Captain Cook Hotel

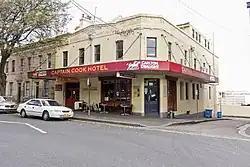
Captain Cook Hotel in 2014

The Captain Cook Hotel is a heritage-listed pub located at 33–35 Kent Street, in the inner city Sydney suburb of Millers Point, Australia. It was added to the New South Wales State Heritage Register on 2 April 1999.